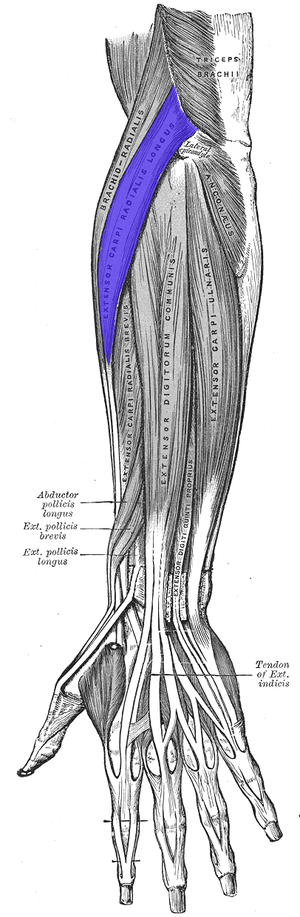
Le muscle long extenseur radial du carpe est un muscle de la loge latérale de l'avant bras.